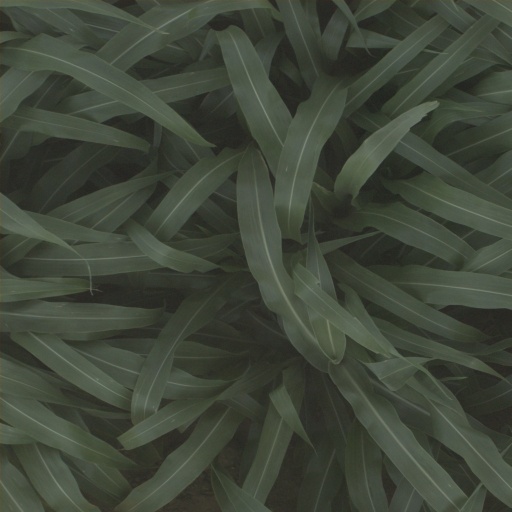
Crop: sorghum